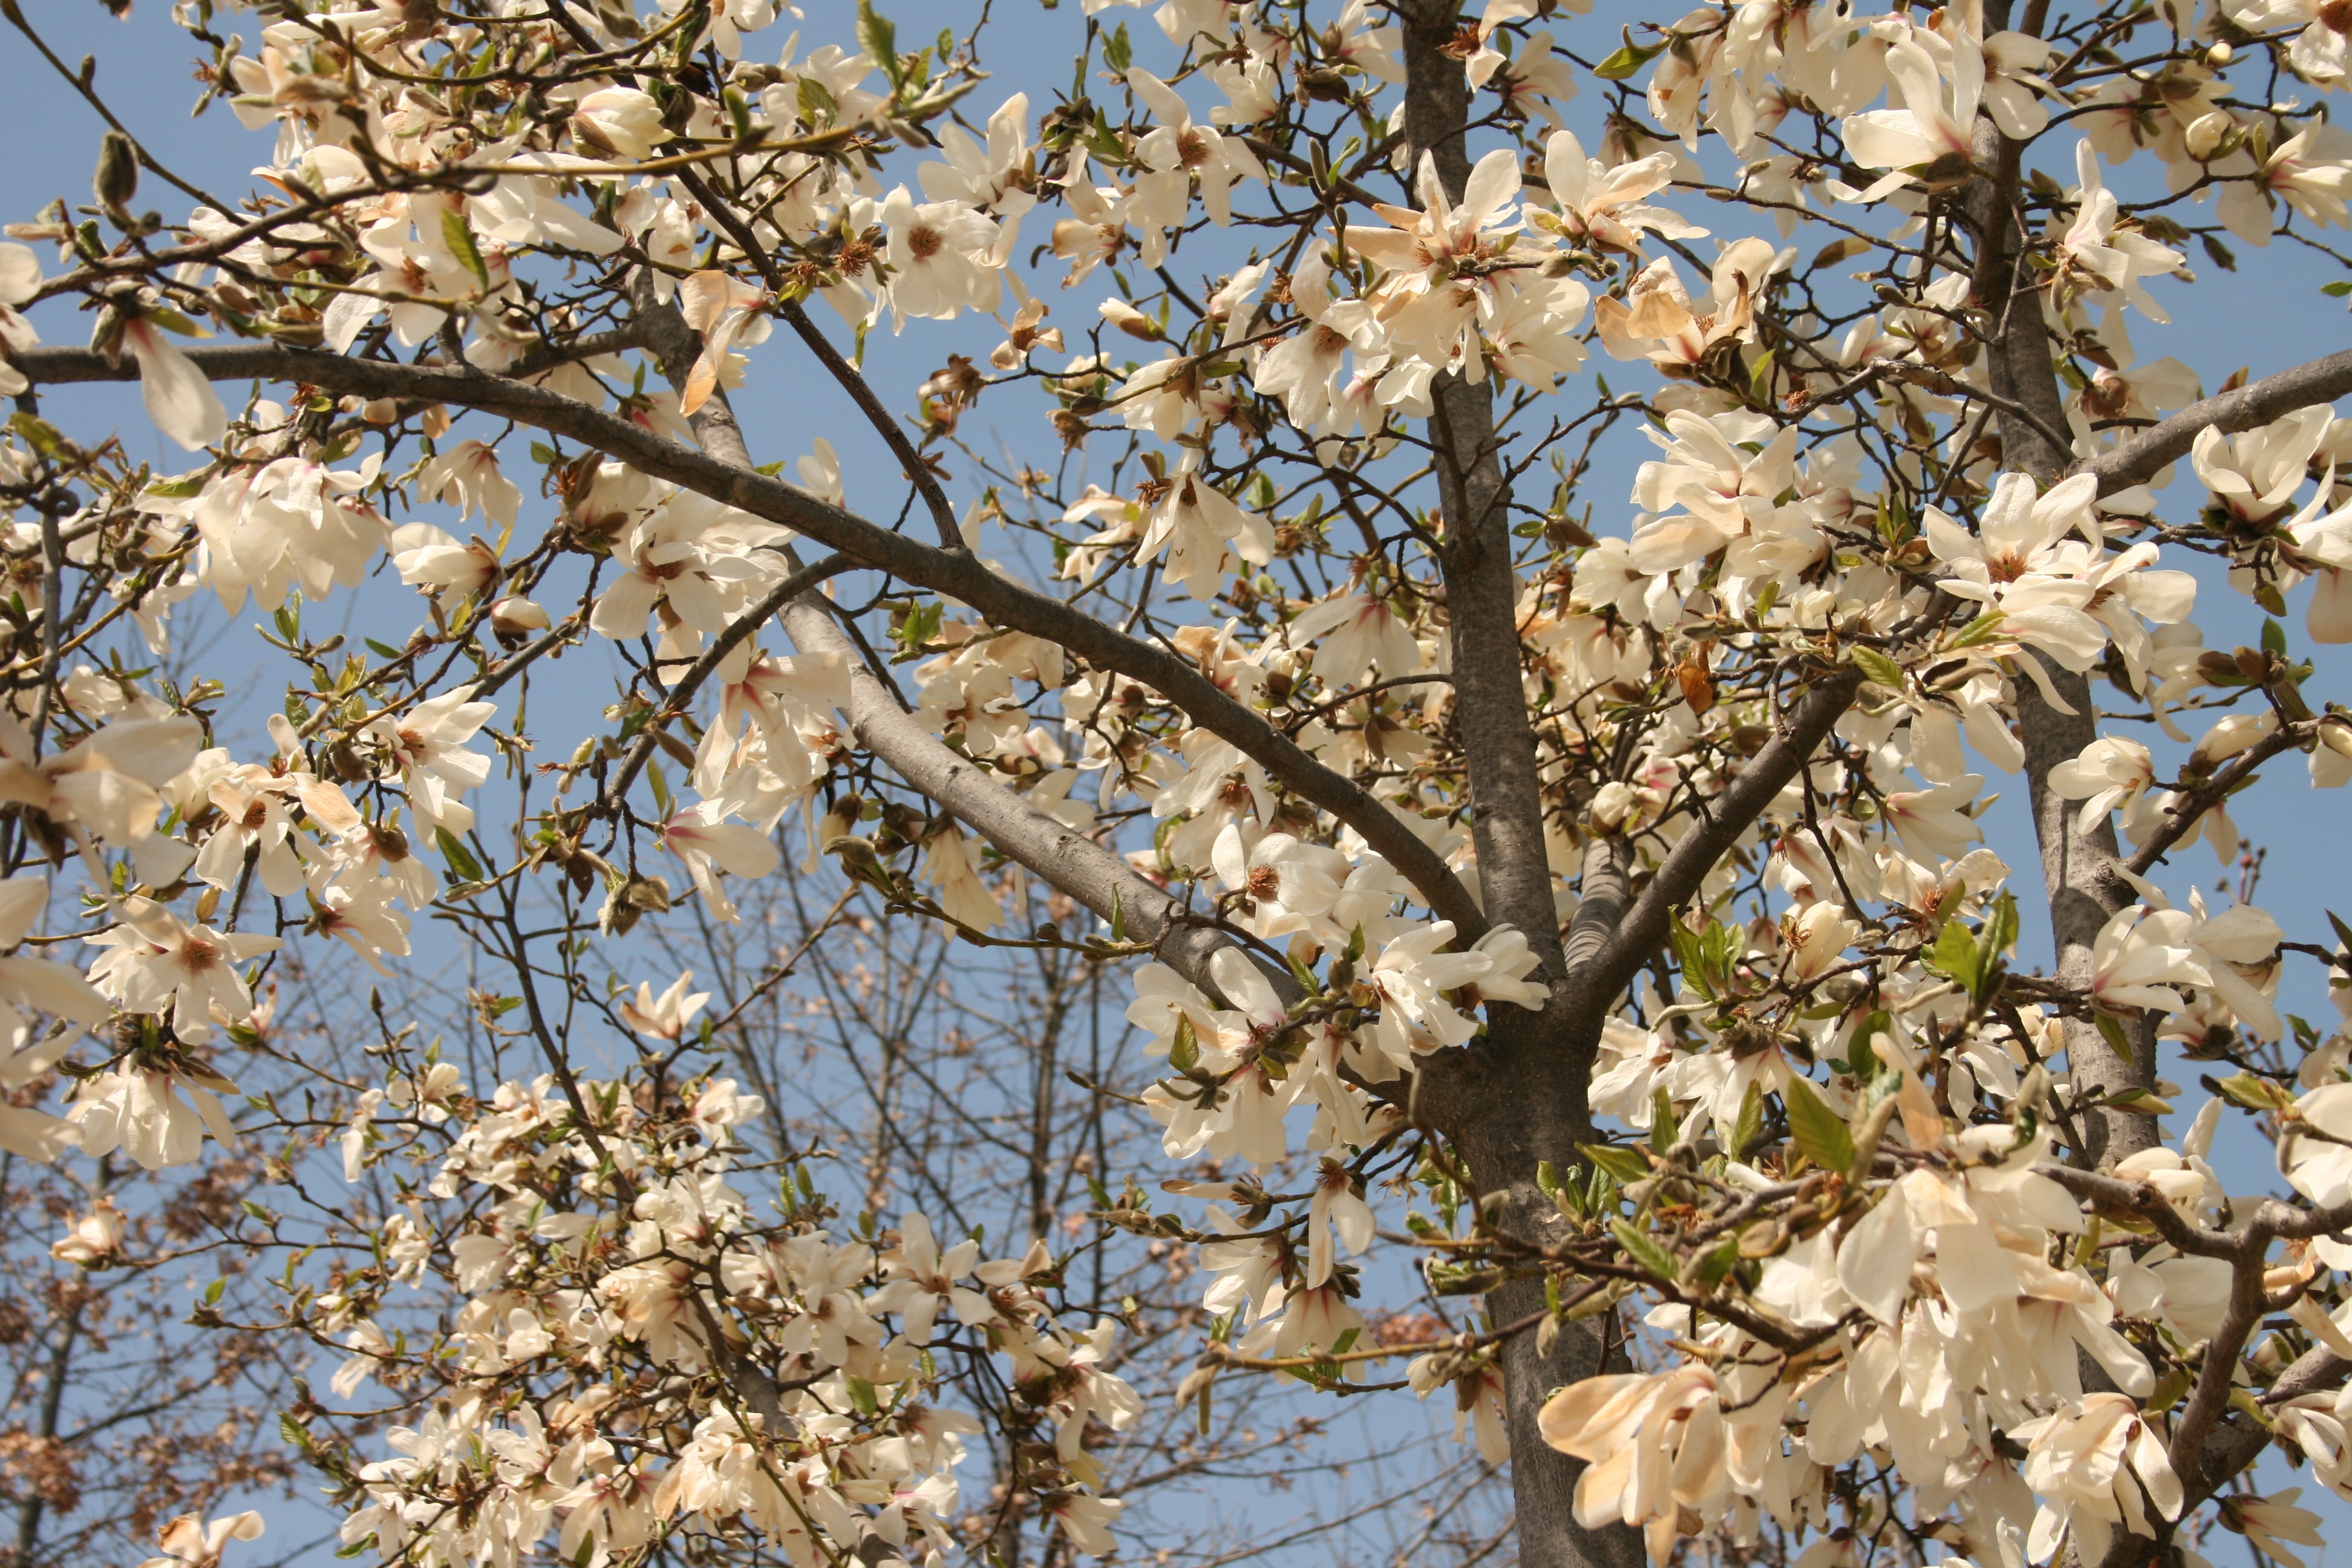
tree, branch, blossom, plant, white, fruit, leaf, flower, food, spring, produce, botany, flora, season, plants, twig, flowers, shrub, flower tree, flowering plant, land plant